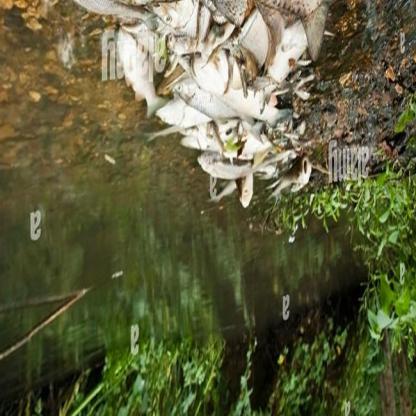
Label: trash